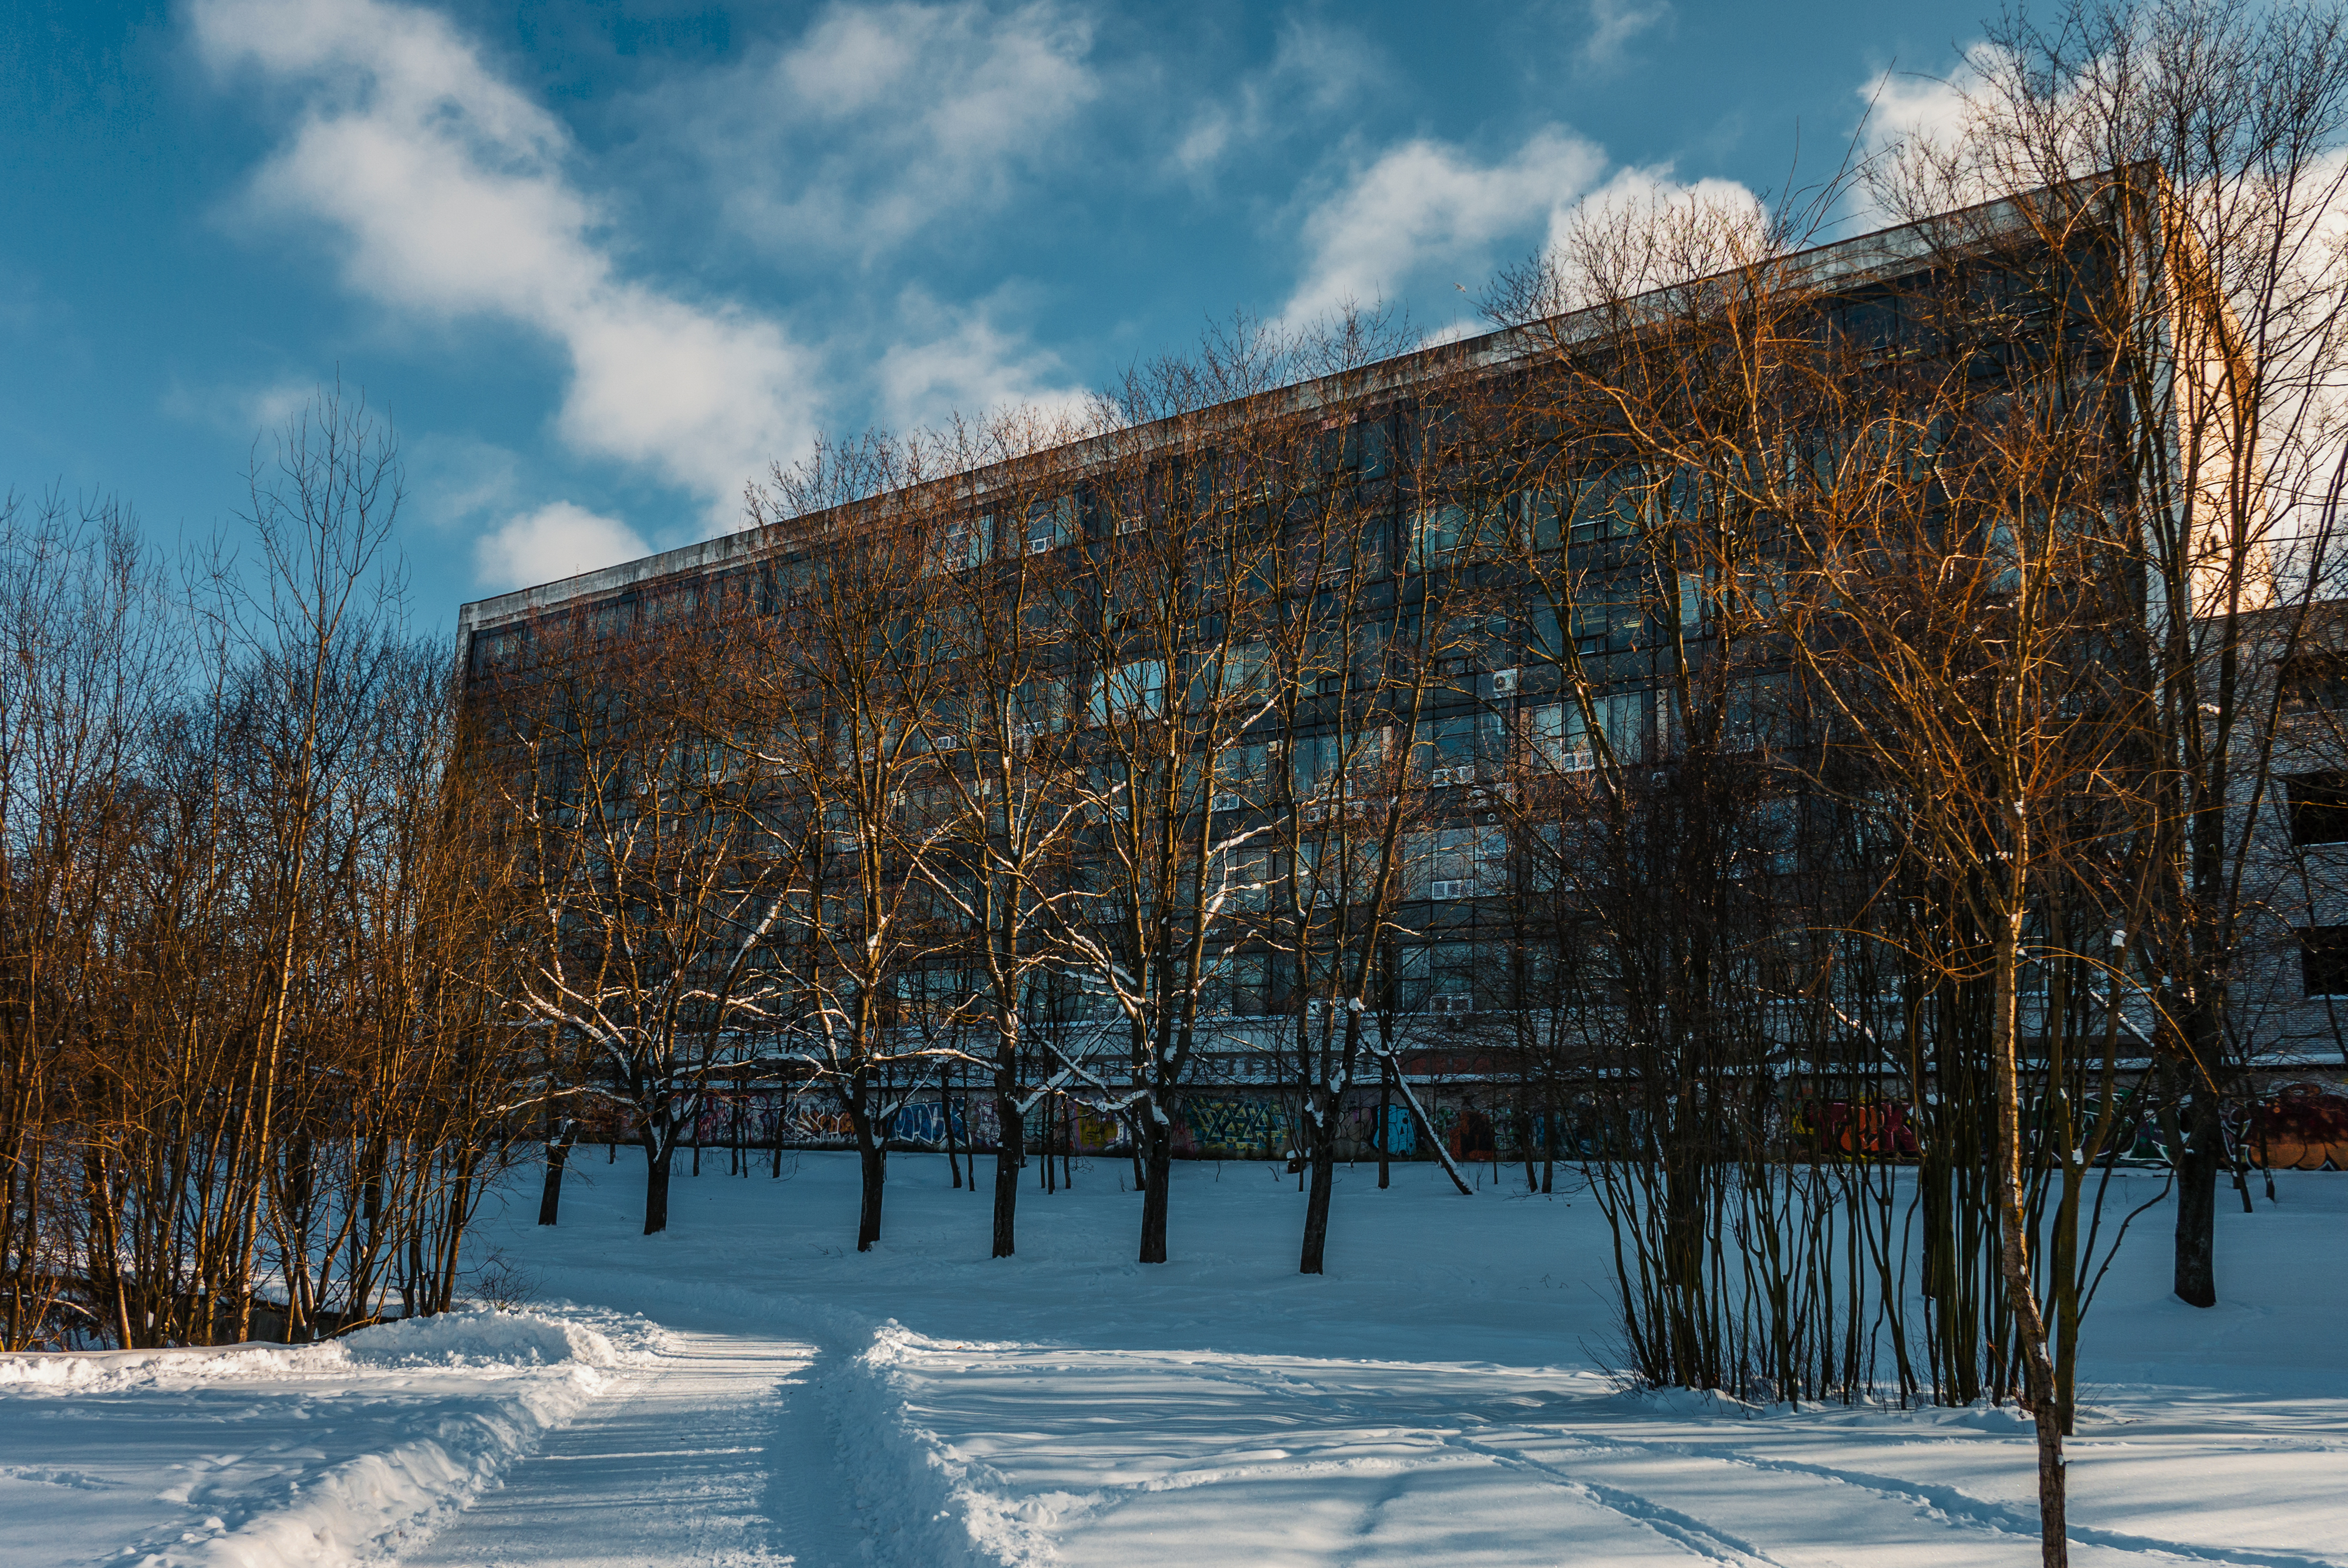
images, cloud, sky, building, daytime, plant, branch, tree, snow, world, twig, biome, natural landscape, urban design, freezing, woody plant, residential area, morning, facade, city, winter, trunk, landscape, frost, wood, brick, metal, reflection, headquarters, condominium, mixed use, leisure, house, suburb, corporate headquarters, evening, apartment, estate